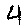
Label: 4